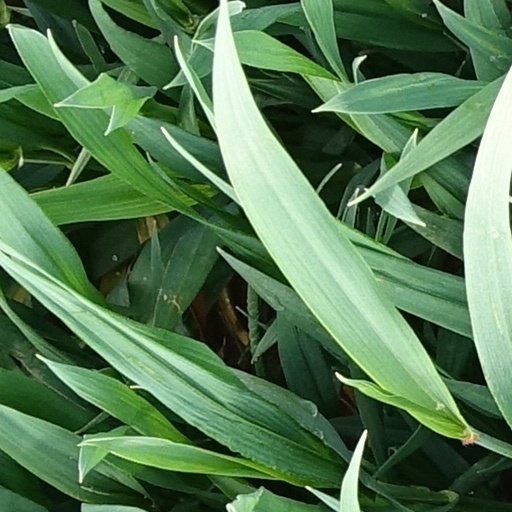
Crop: wheat